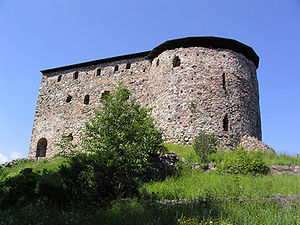
Finland i middelalderen / Politiske begivenheder / Magtkampen mellem nordisk og tysk
Raseborg slot.
Finlands middelalderlige historie omfatter et tidsrum på henved 500 år fra 1000-tallet til 1500-tallet, hvor det finske samfund gennemgik store ændringer. Blandt disse forandringer kan nævnes indførelsen af svensk overhøjhed, dannelsen af en kirkelig organisation, indflytning af en svensksproget befolkning i kystegnene samt opdyrkning af og bosættelse i tidligere ødemarker.